River Brent

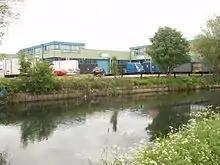
The River Brent Business Park seen across the Grand Union Canal. In the photo are Cole-Parmer Instrument Co at no 3, and PAG Sheet Metal at no 4.

Ealing Hospital was re-built near the banks of the River Brent in the 1970s, on the same site as St Bernard's Hospital, dating back to 1832 (as Hanwell Asylum).